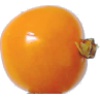
Label: physalis